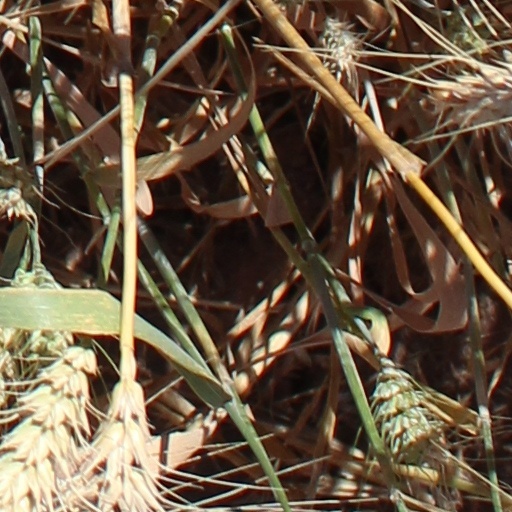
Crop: wheat